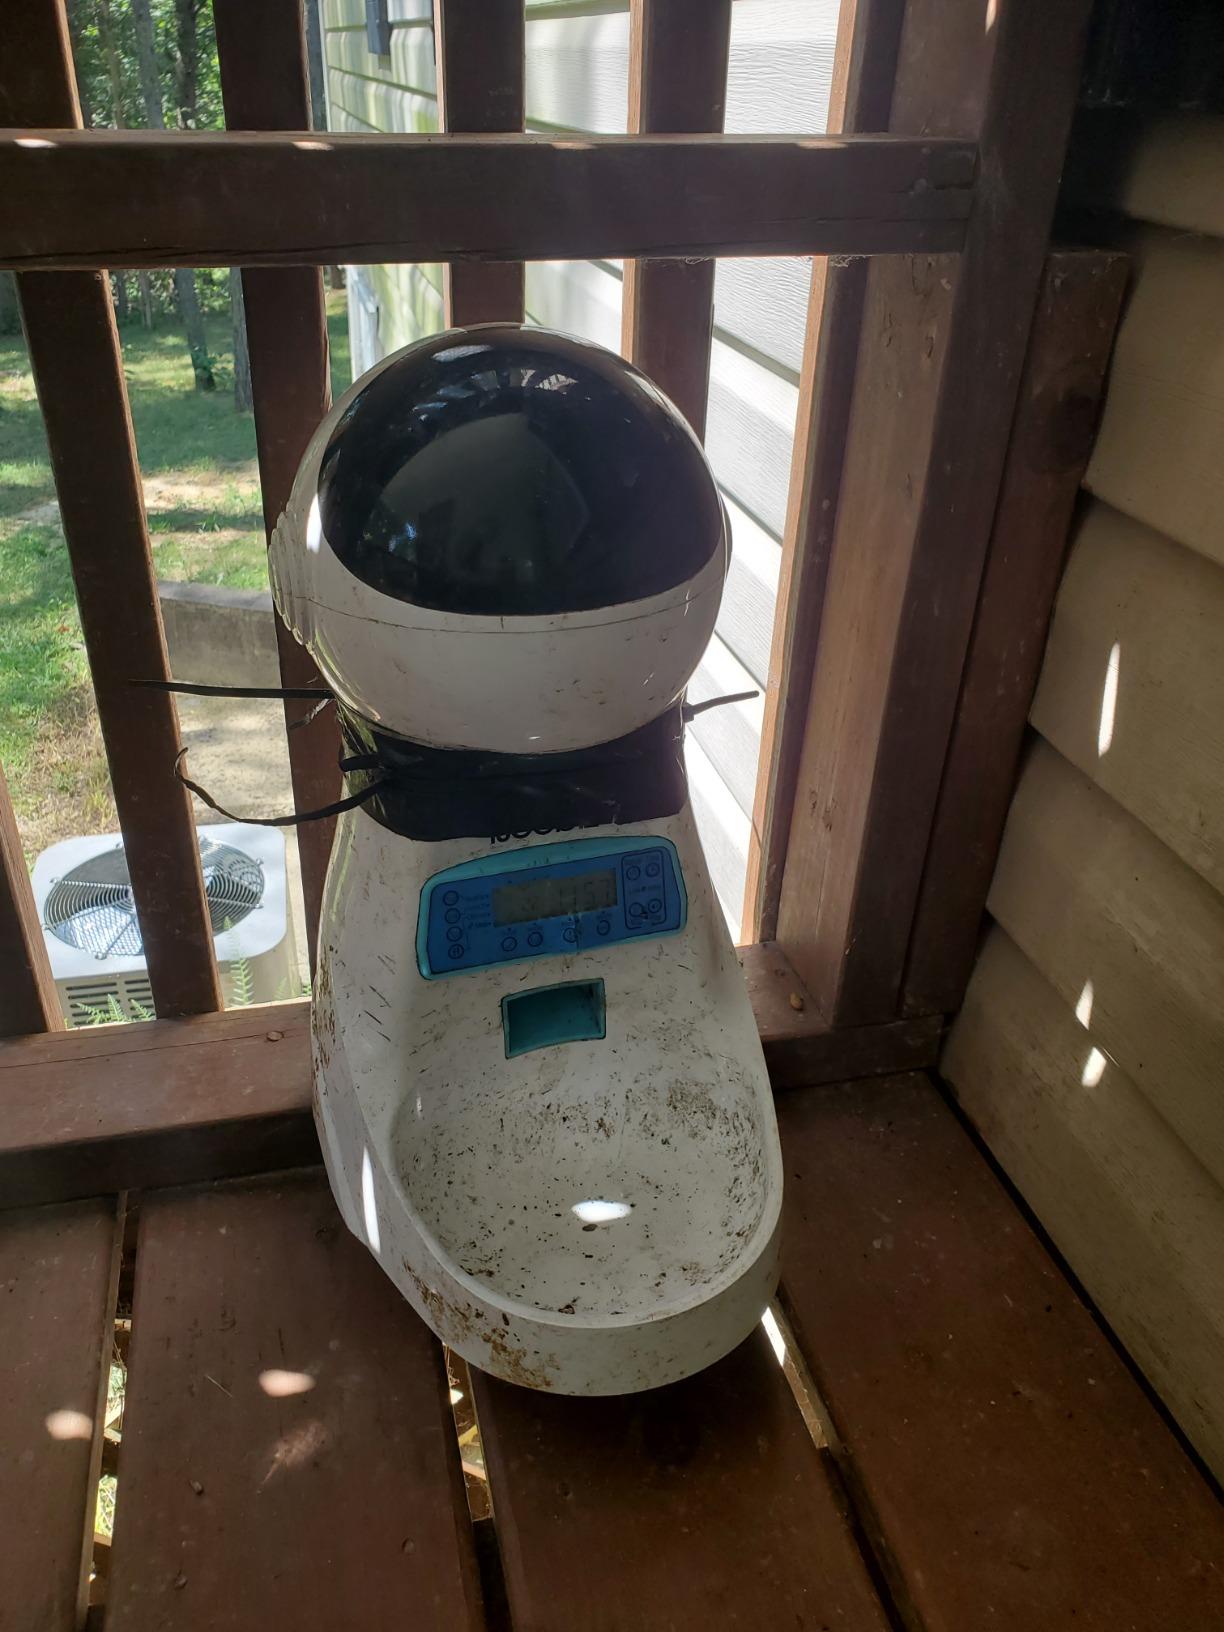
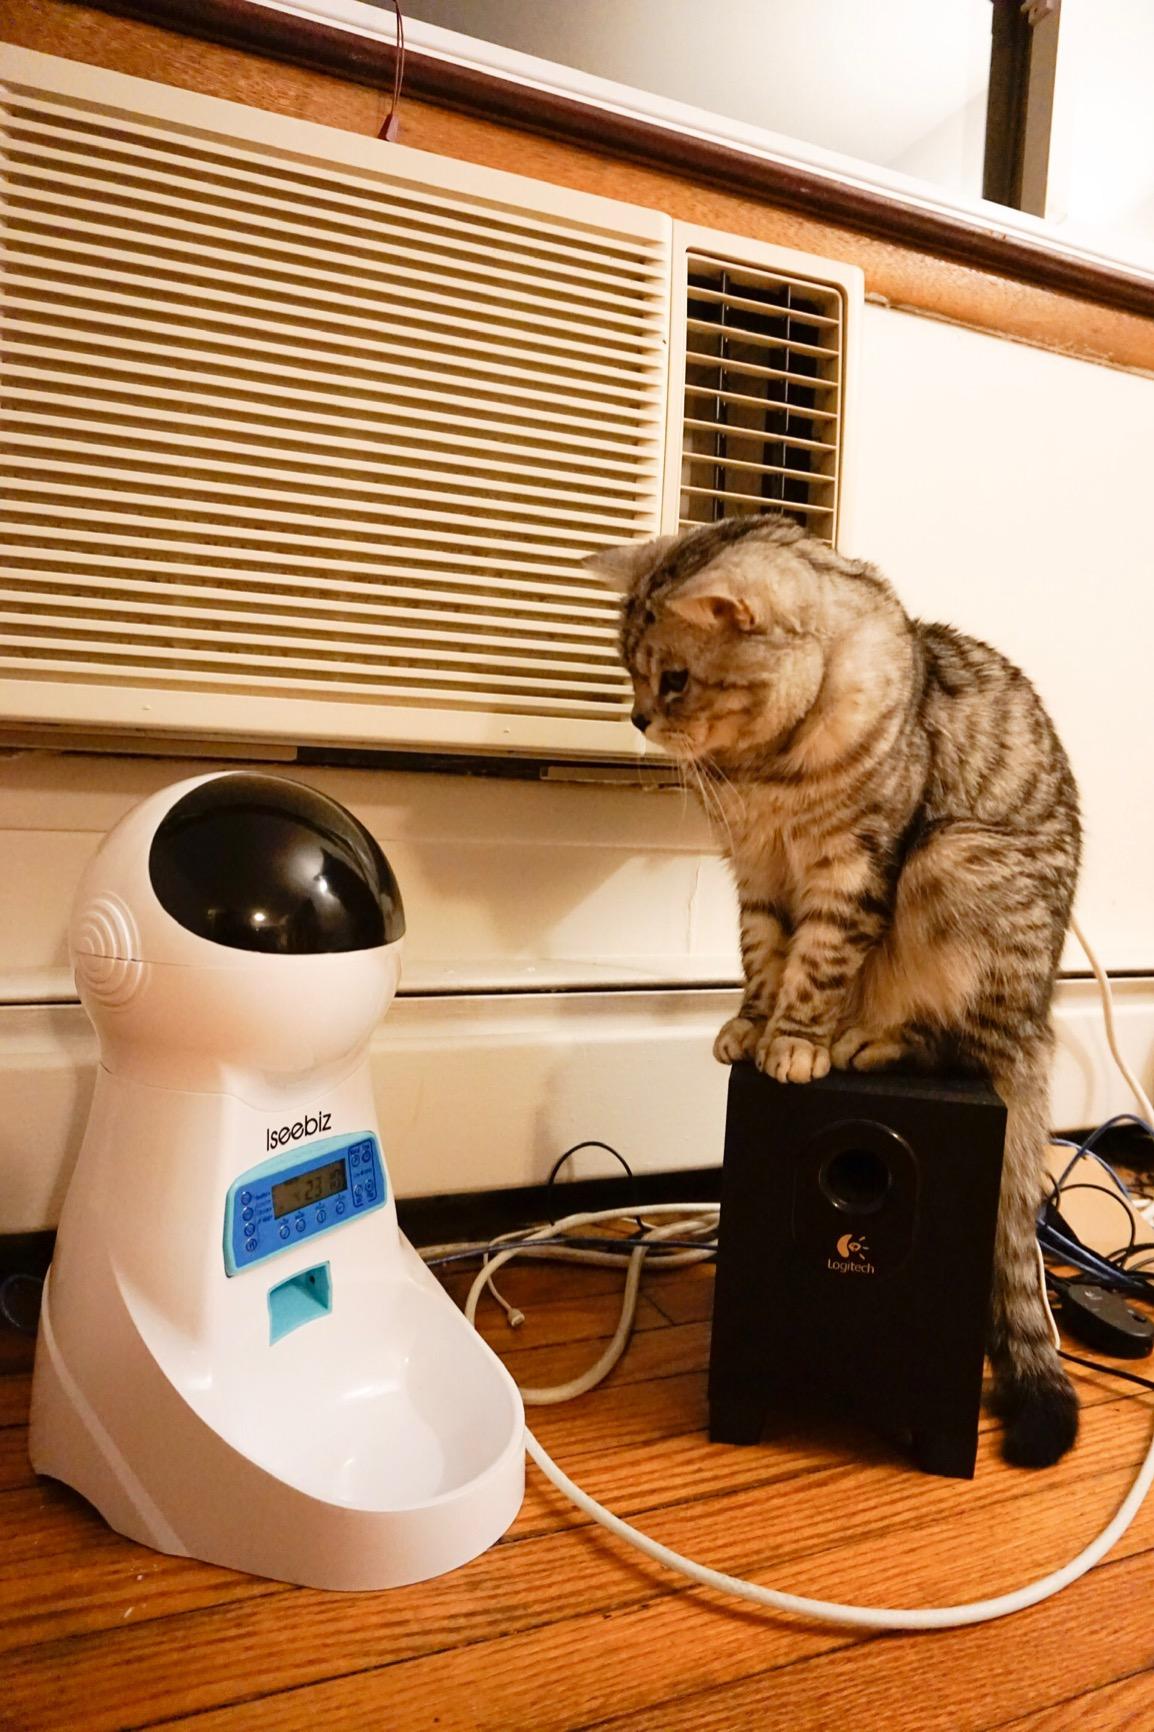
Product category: items_feeder
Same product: yes